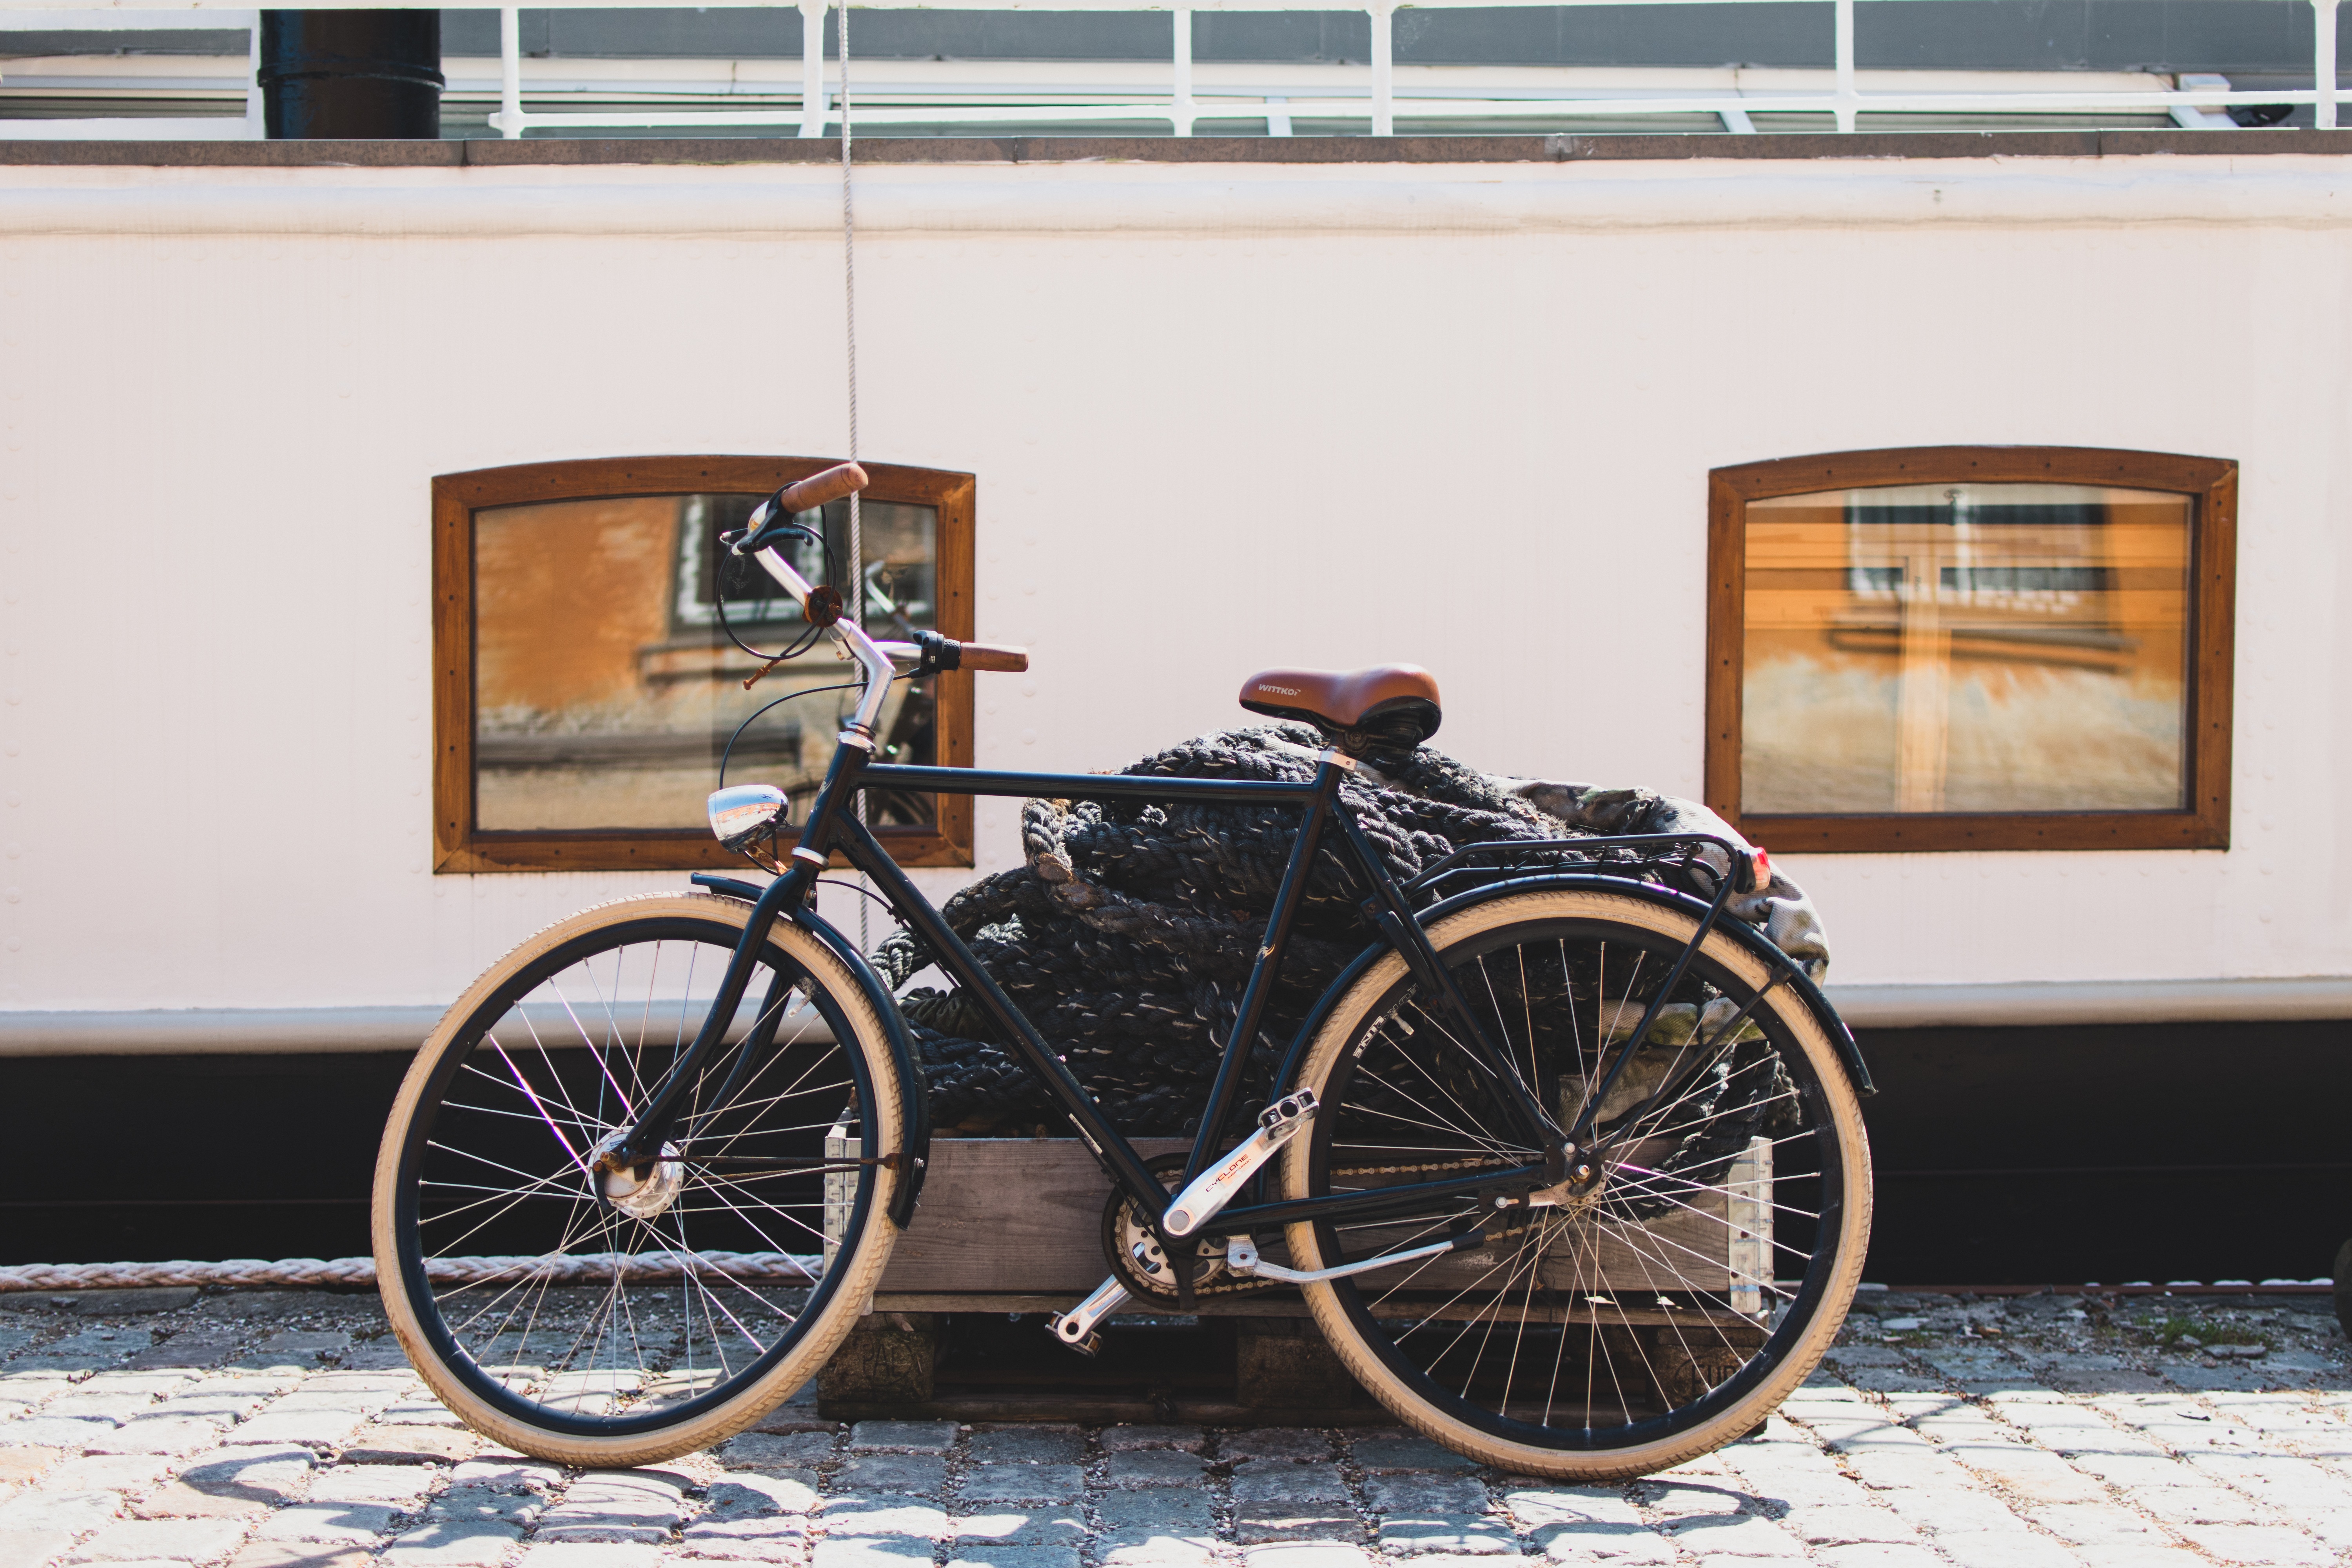
vehicle, land vehicle, car, bicycle, motorcycle, wheel, sports equipment